Dr. William D. Young Memorial

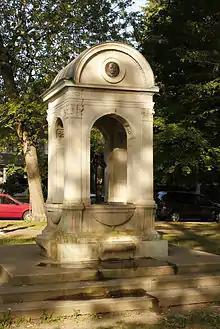

The Dr. William D. Young Memorial is a drinking fountain and memorial that was erected on the eastern border of Kew Gardens in Toronto, Ontario, Canada in August 1920 by residents of the Beaches neighbourhood.